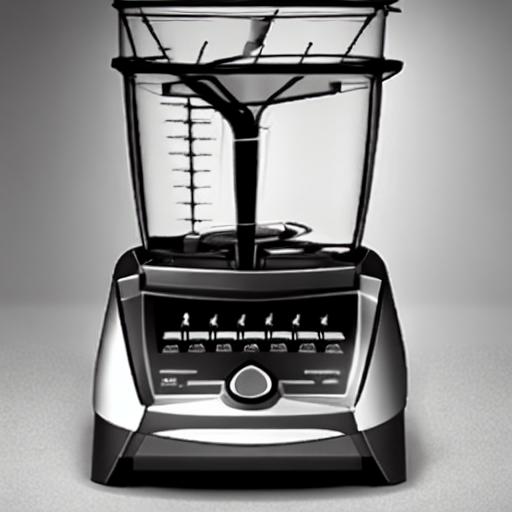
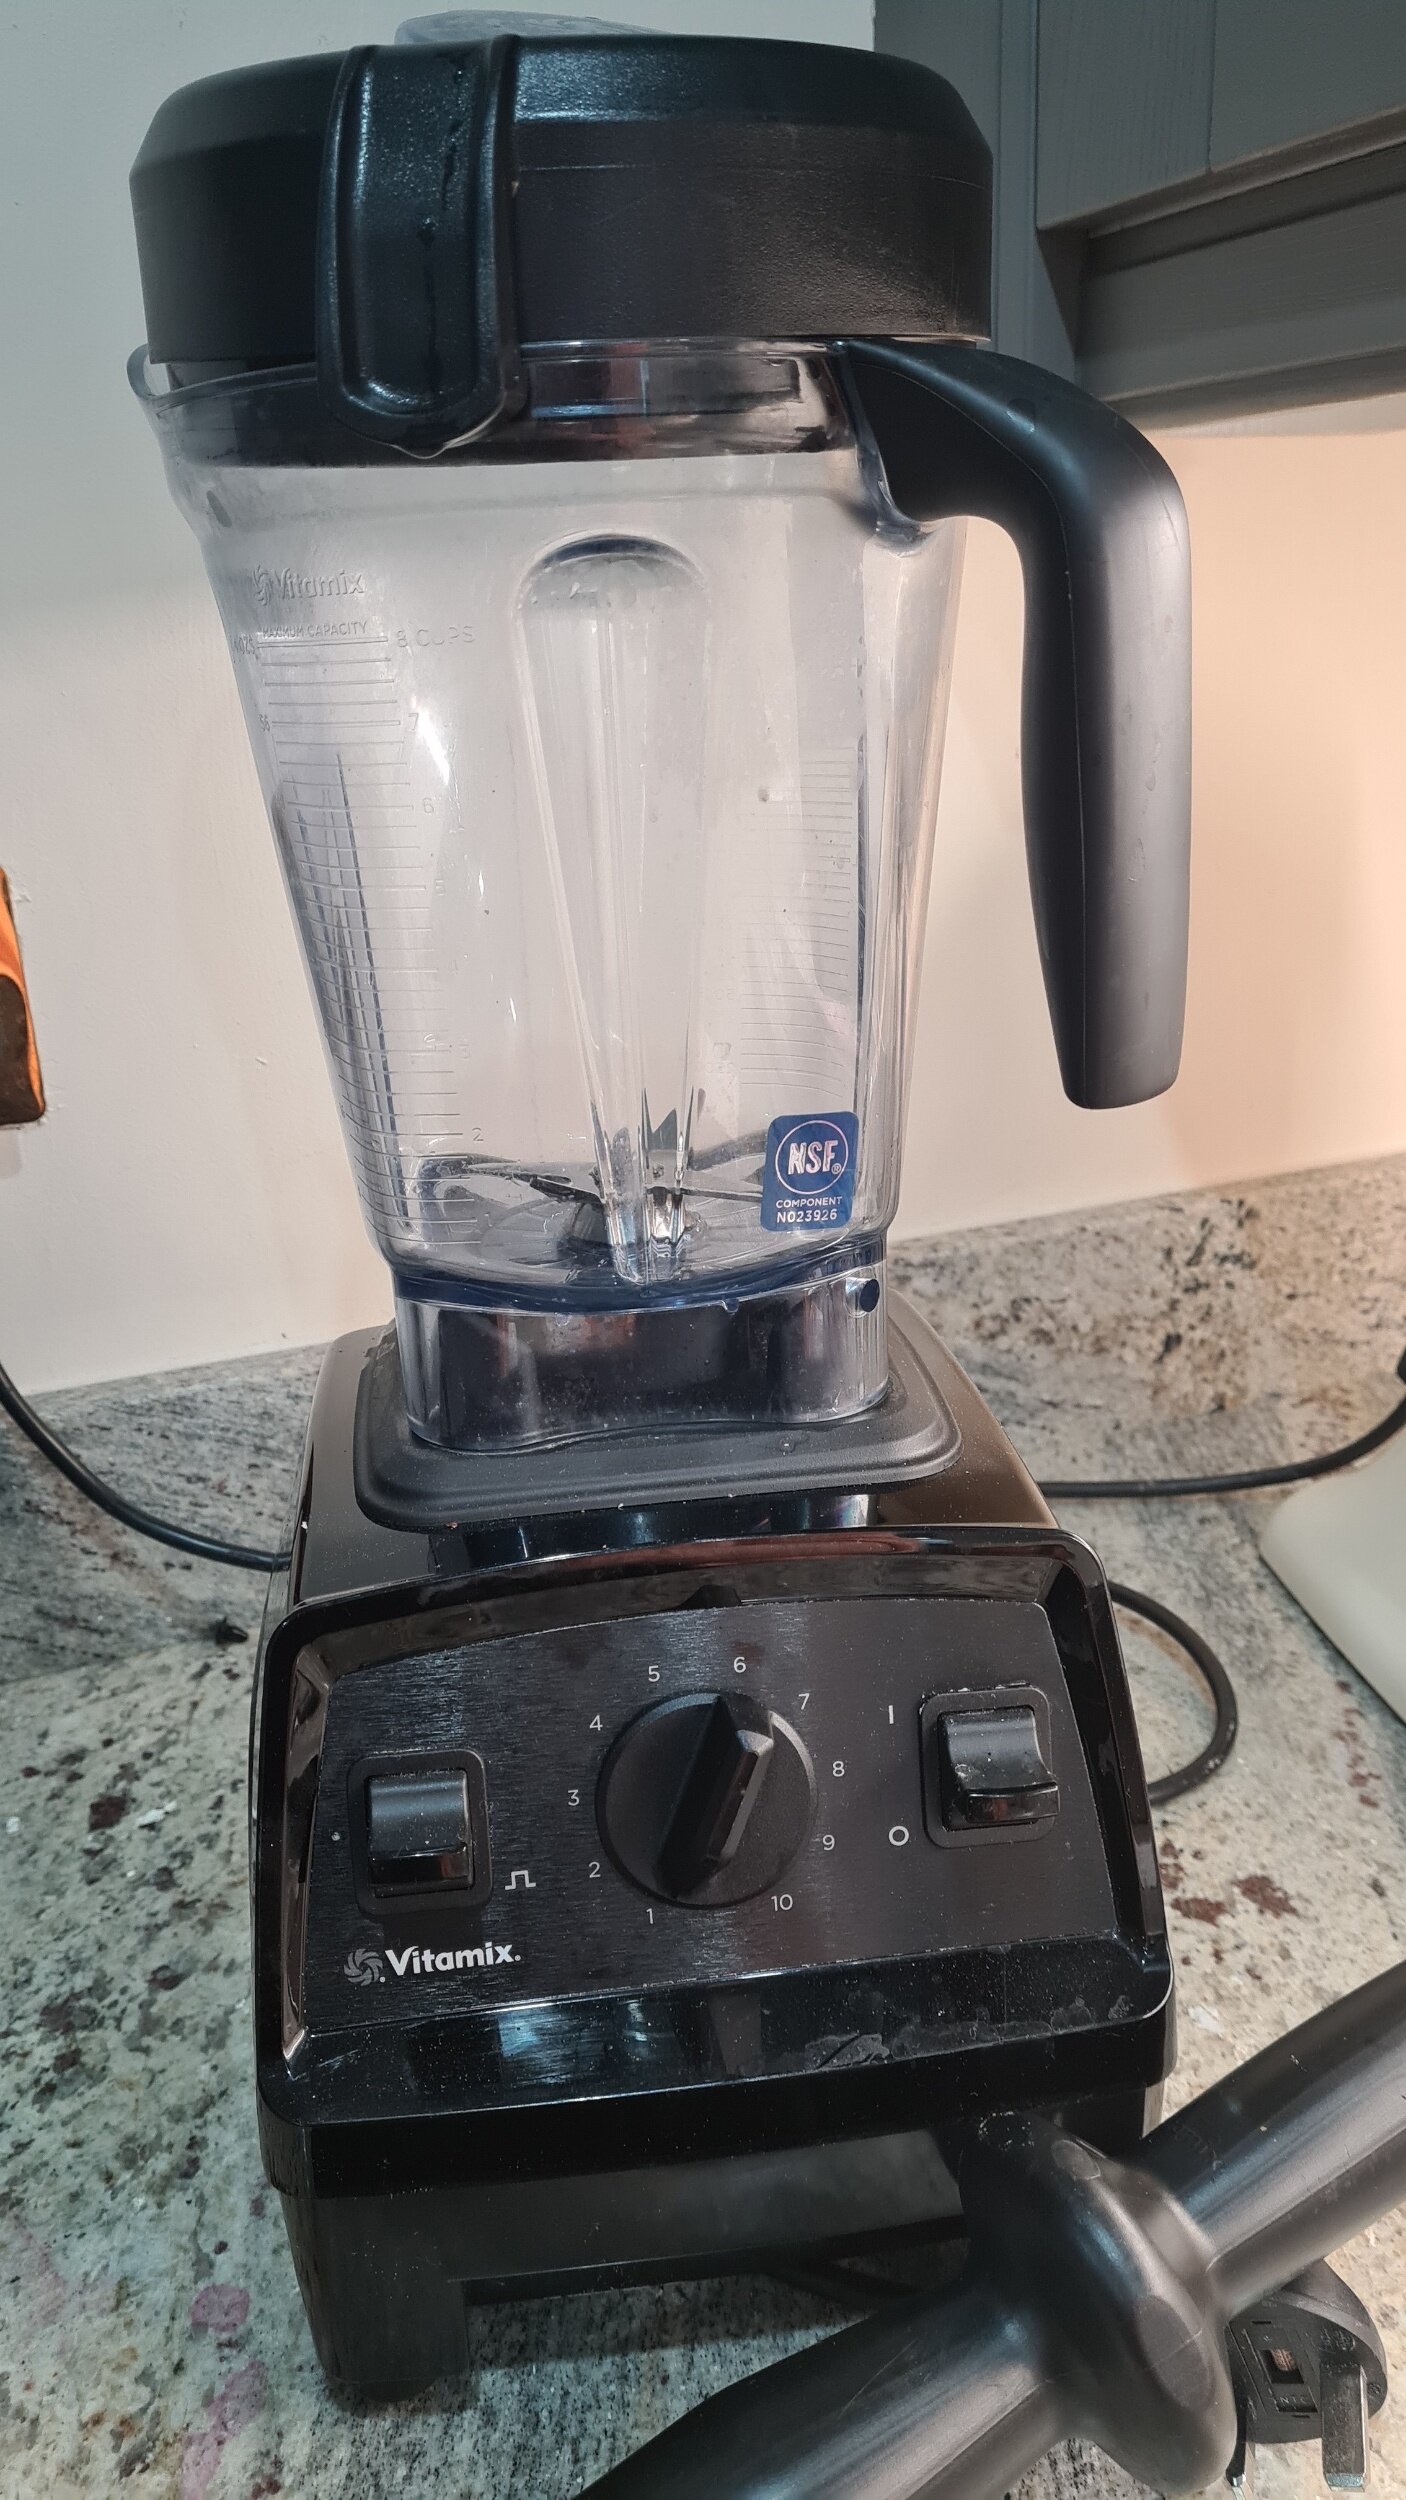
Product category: items_blender
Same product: no